Arjun Pandit (1976 film)

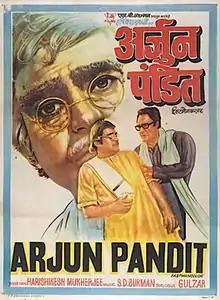

Arjun Pandit is a 1976 Hindi drama film directed by Hrishikesh Mukherjee. This film was based on a Bengali novel of Balai Chand Mukhopadhyay. The film's music is by Sachin Dev Burman.